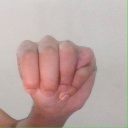
अक्षर: म